Game controller

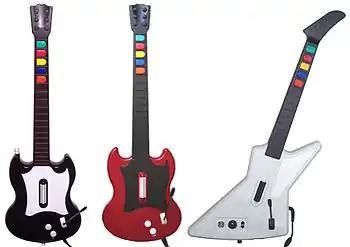
Guitar controllers

Rhythm game accessories used for rhythm games can resemble musical instruments, such as guitars (from multi-button guitars in "Guitar Freaks", the "Guitar Hero" series, and the "Rock Band" series to real guitars in "Rock Band 3" and "Rocksmith"), keyboards ("Rock Band 3"), drums ("Donkey Konga", "Drum Mania", the "Rock Band" series and the "Guitar Hero" series), or maracas ("Samba de Amigo") have also seen some success in arcades and home consoles. Other rhythm games are based around the art of Djing or turntablism ("DJ Hero"), or playing a synthesizer ("IIDX") using a turntable shaped peripheral with buttons.